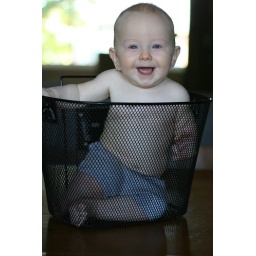
Playing in my bike basket